J. Howard Crocker

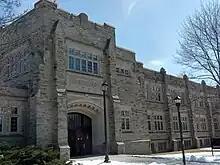
Three-storey building constructed with a sandstone exterior, and an archway over the front entrance

The COC planned to send 120 athletes to the 1936 Winter Olympics in Germany, but Crocker noted a lack of funds to pay travel expenses, except for the Canada men's national ice hockey team financed by the CAHA. When Canada won the silver medal, it was the first Winter Olympics in which Canada did not win gold. When the second-place finish was heavily scrutinized by media in Canada, Crocker felt that any dissatisfaction should be directed towards the CAHA, which "had asked to be allowed to run its own show", instead of the AAU of C being in charge.